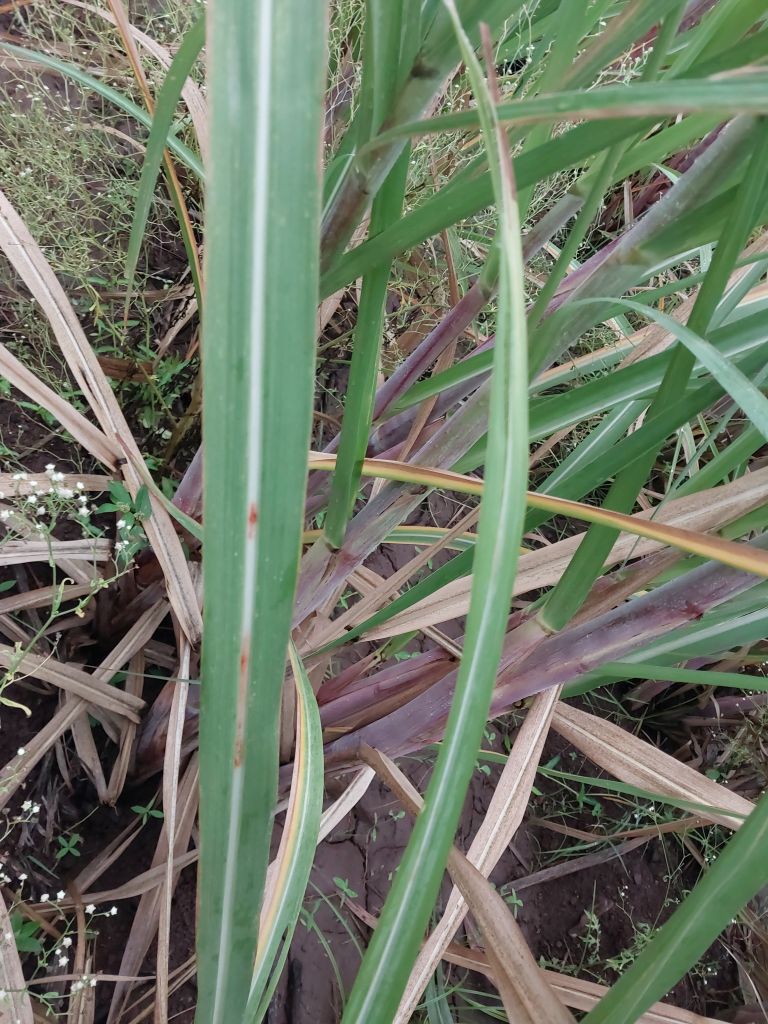
Label: Brown Spot